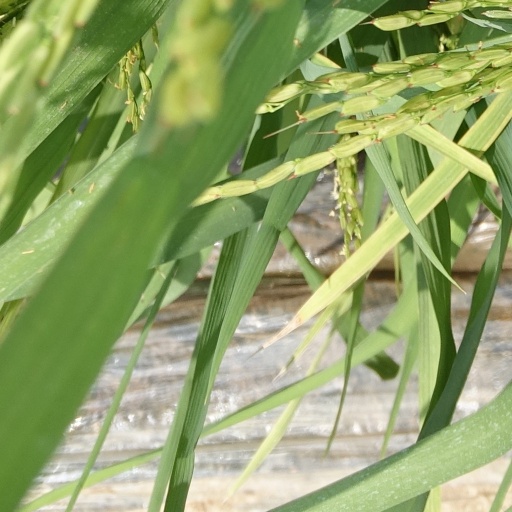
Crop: rice